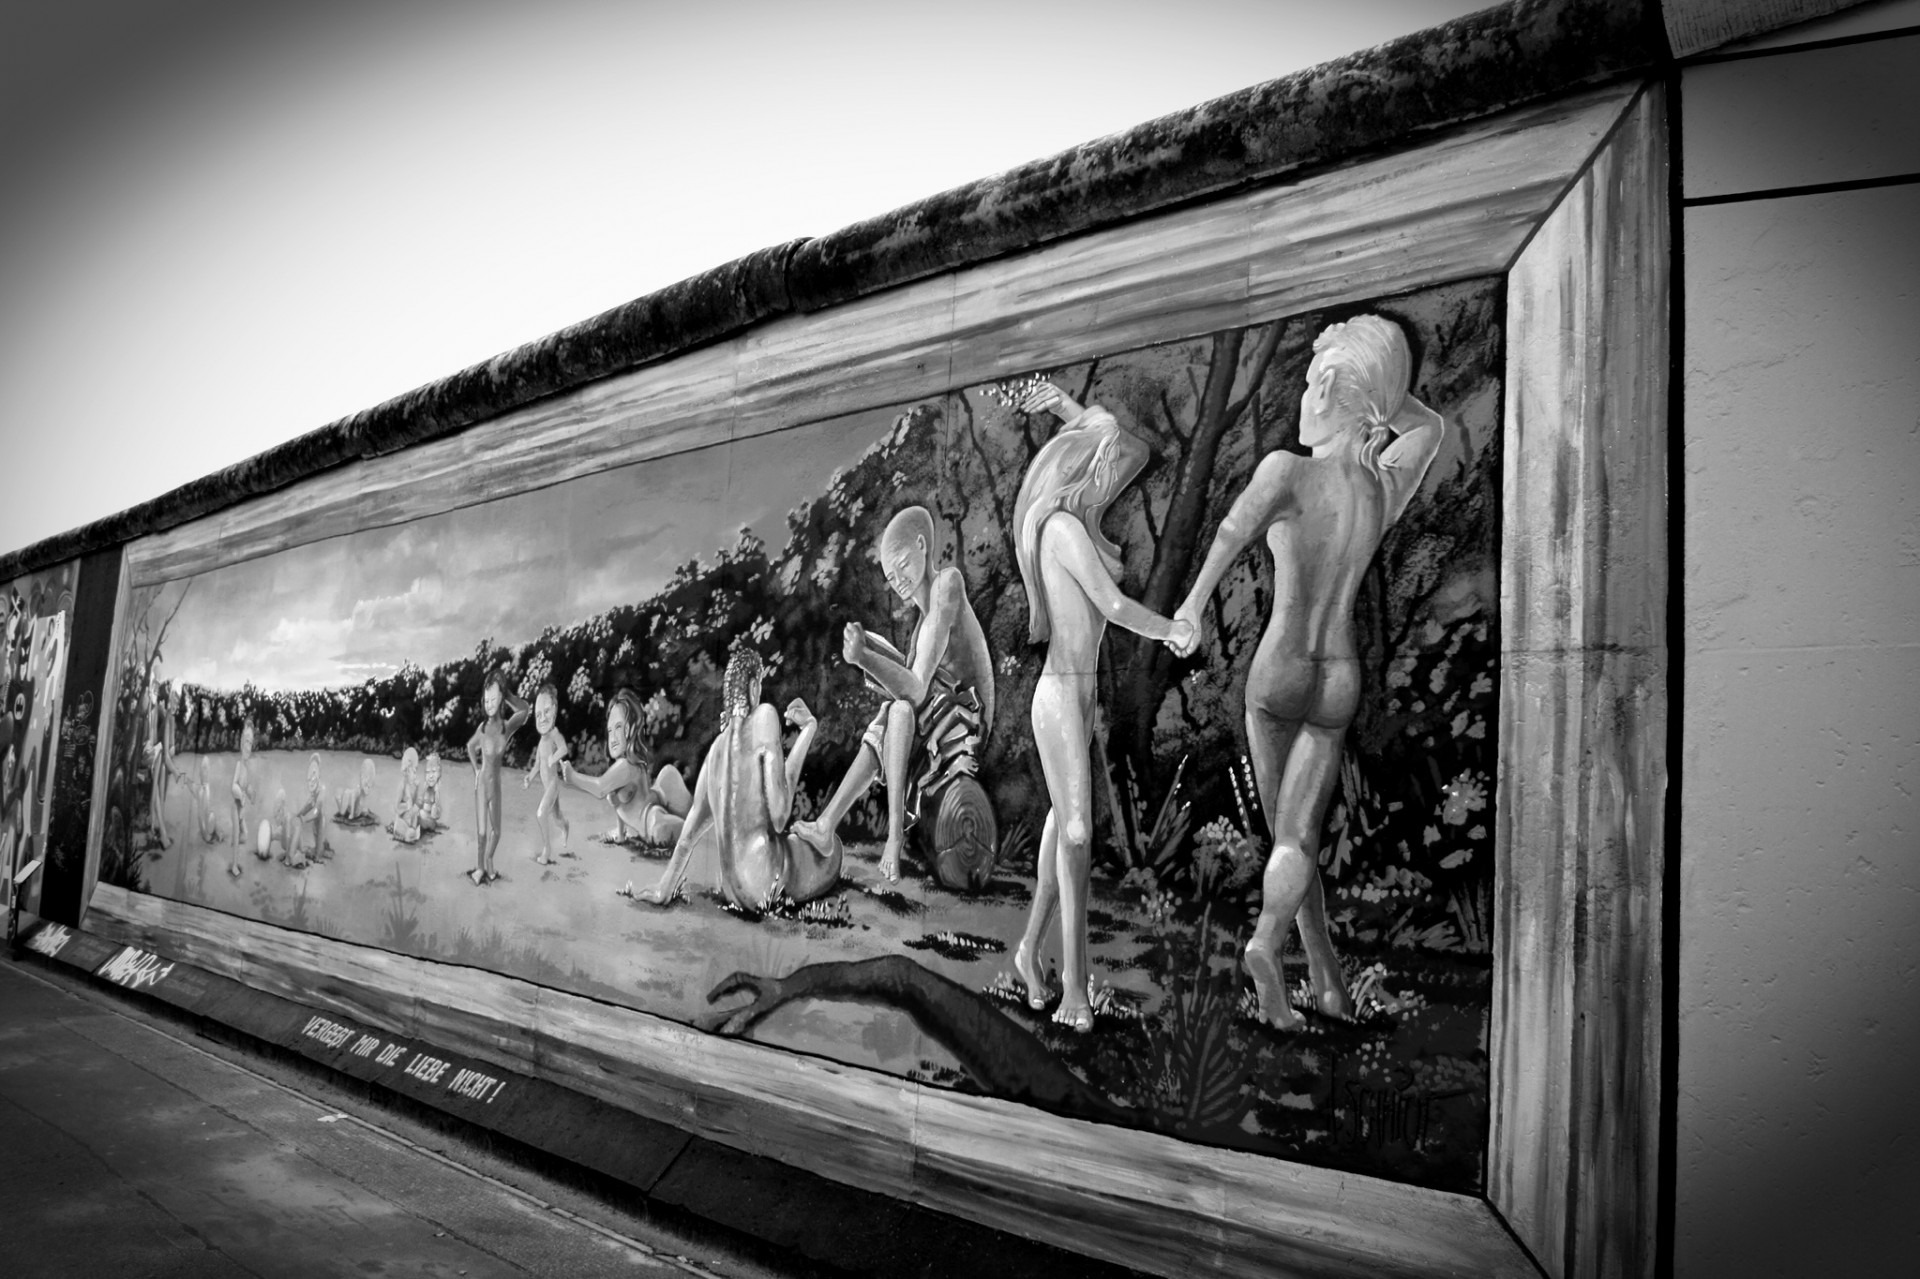
black and white, white, photography, wall, black, monochrome, graffiti, black white, war, art, photograph, germany, berlin, communism, monochrome photography